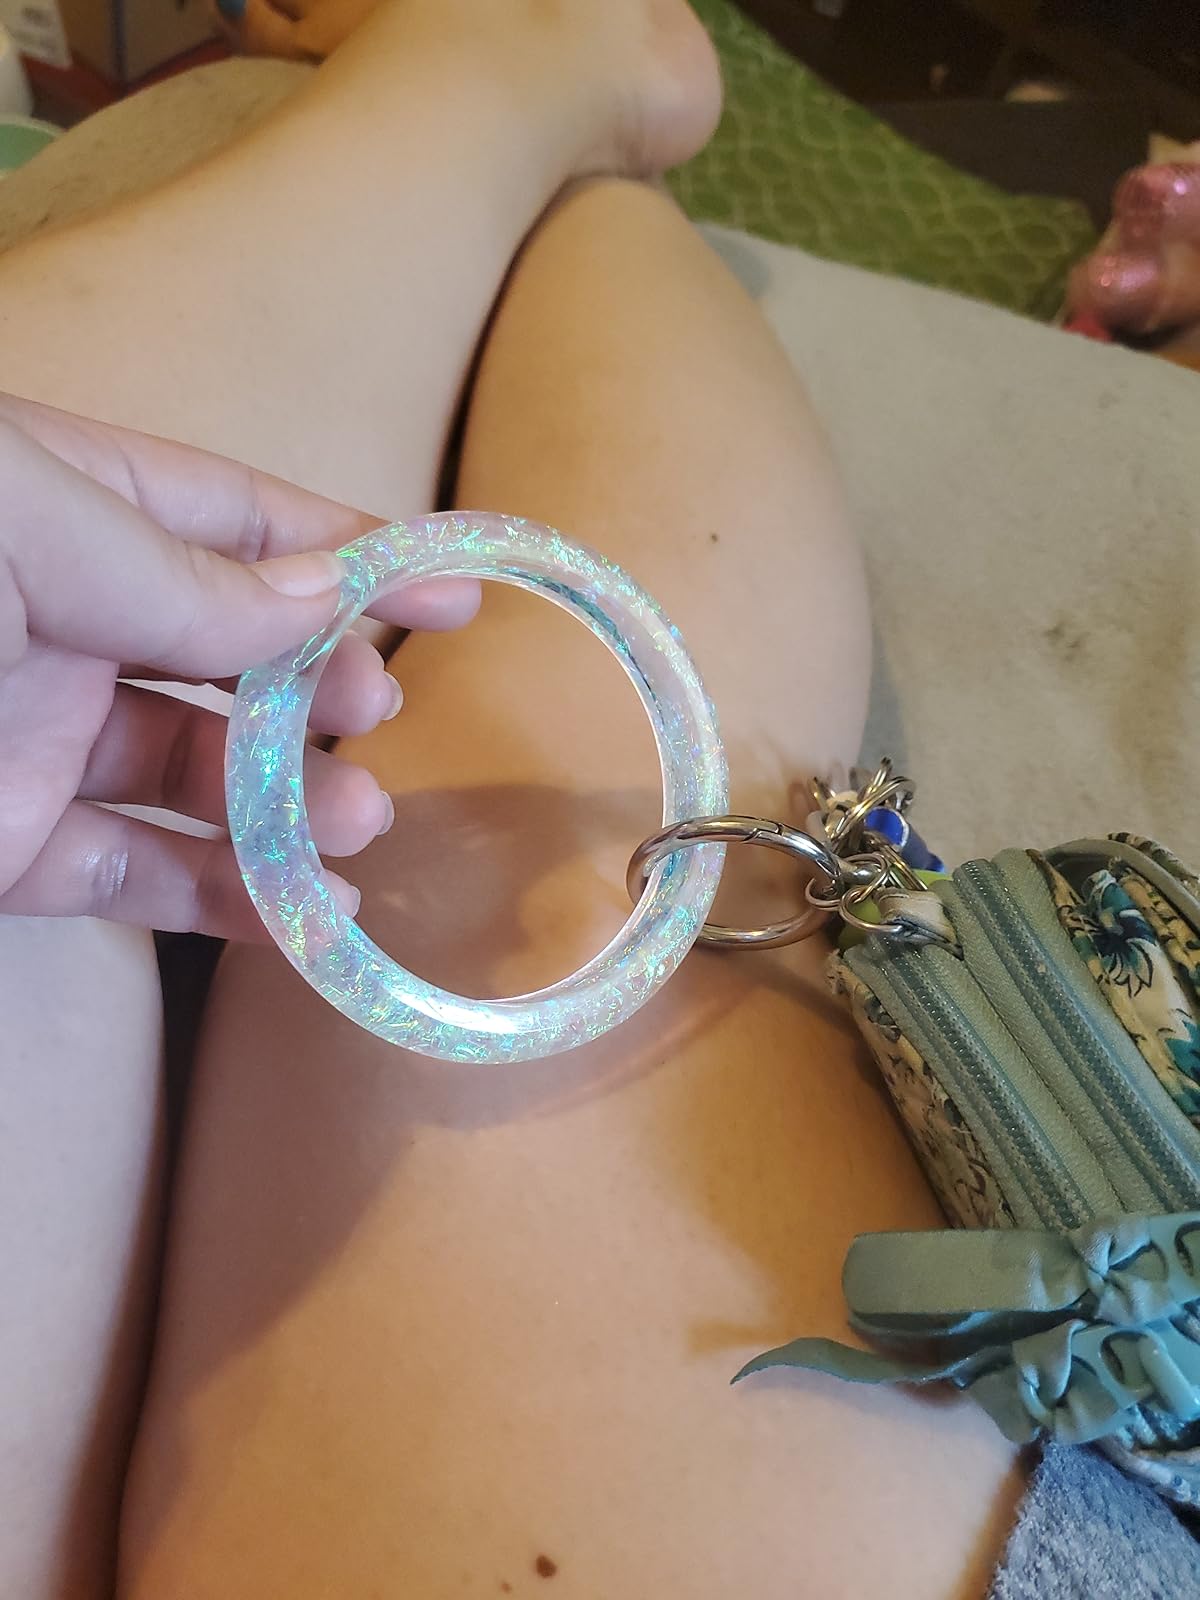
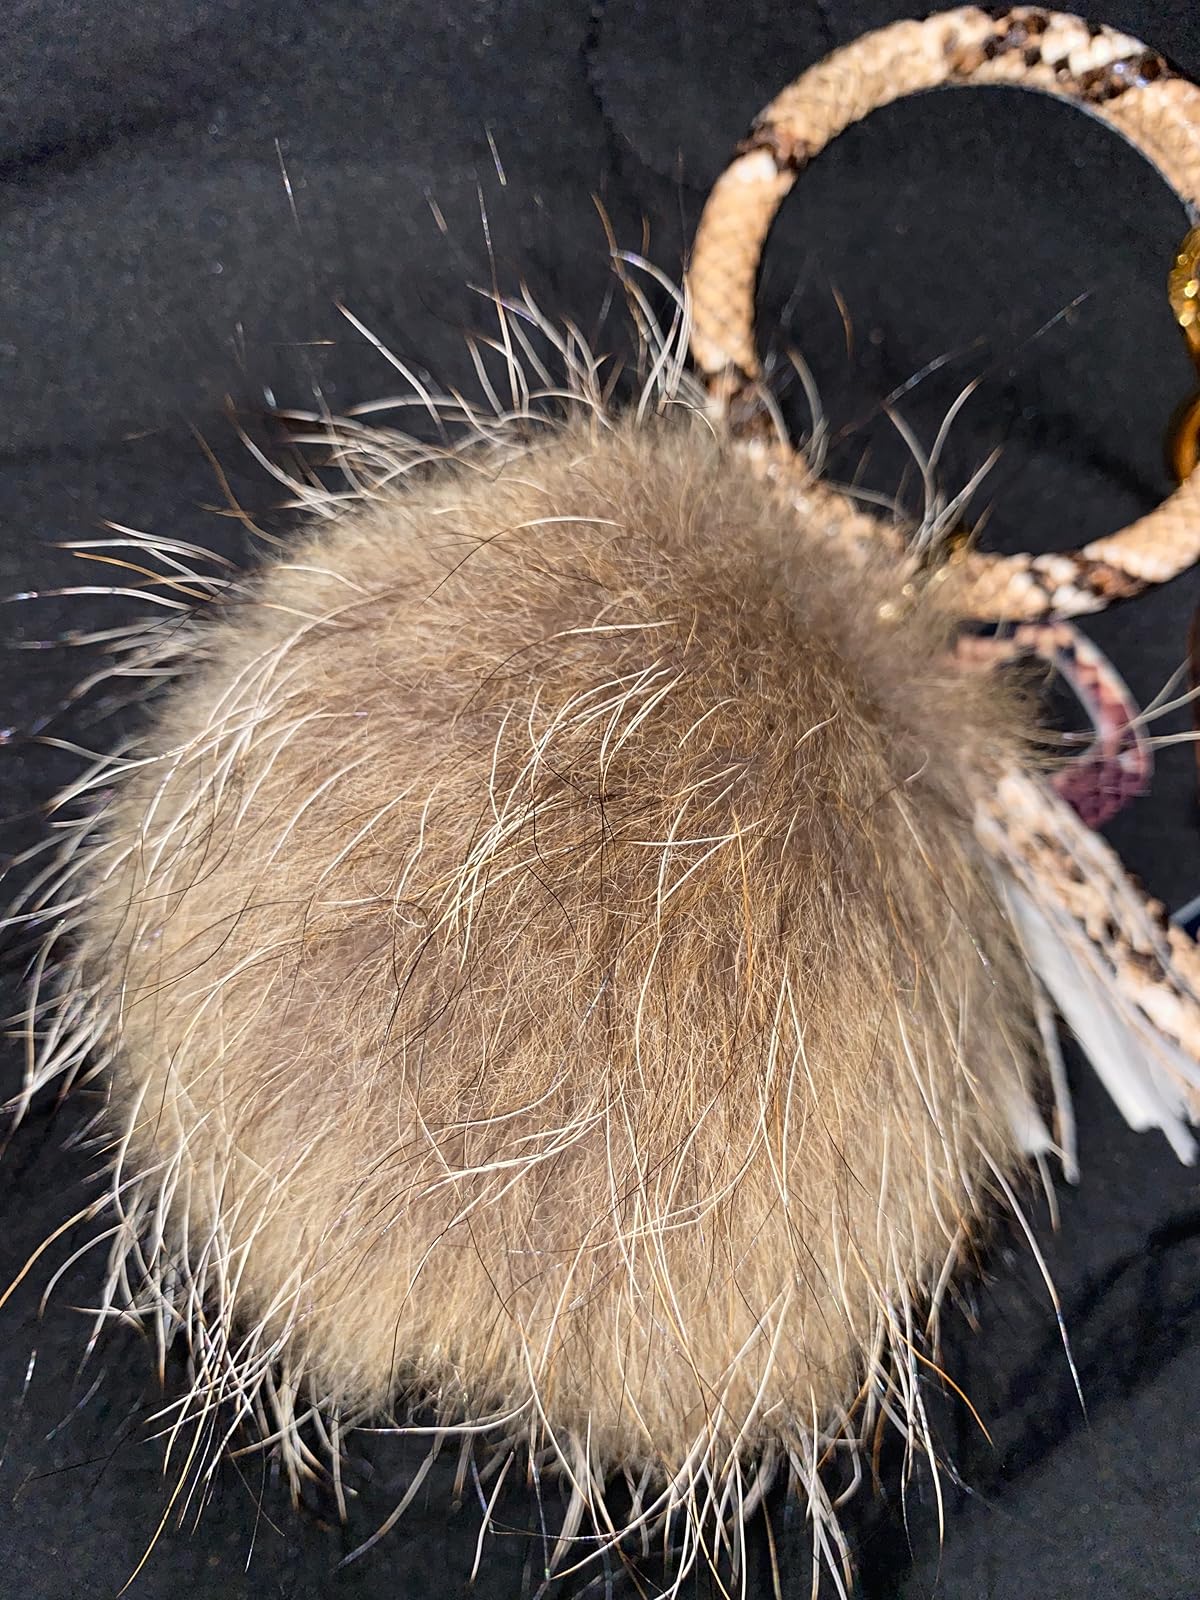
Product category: accessories_keychain
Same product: no